Oddball paradigm

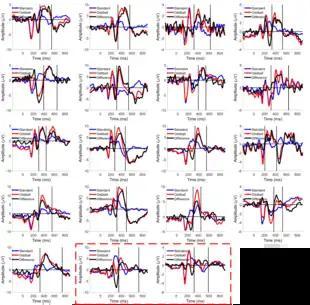
The P300 response of different healthy subjects in a two-tone auditory oddball paradigm. The plots show the average response to oddball (red) and standard (blue) trials and their difference (black). From "Surprise response as a probe for compressed memory states". These examples show the significant individual variability in amplitude, latency and waveform shape across different subjects.

In the classic oddball paradigm, the participant's task is to detect the appearance of a target stimulus with a small probability. That is, they respond by pressing a key when a deviant stimulus appears, or by counting the number of deviant stimuli that appear. There are also some oddball paradigm subtypes that have been modified by researchers that are widely used.